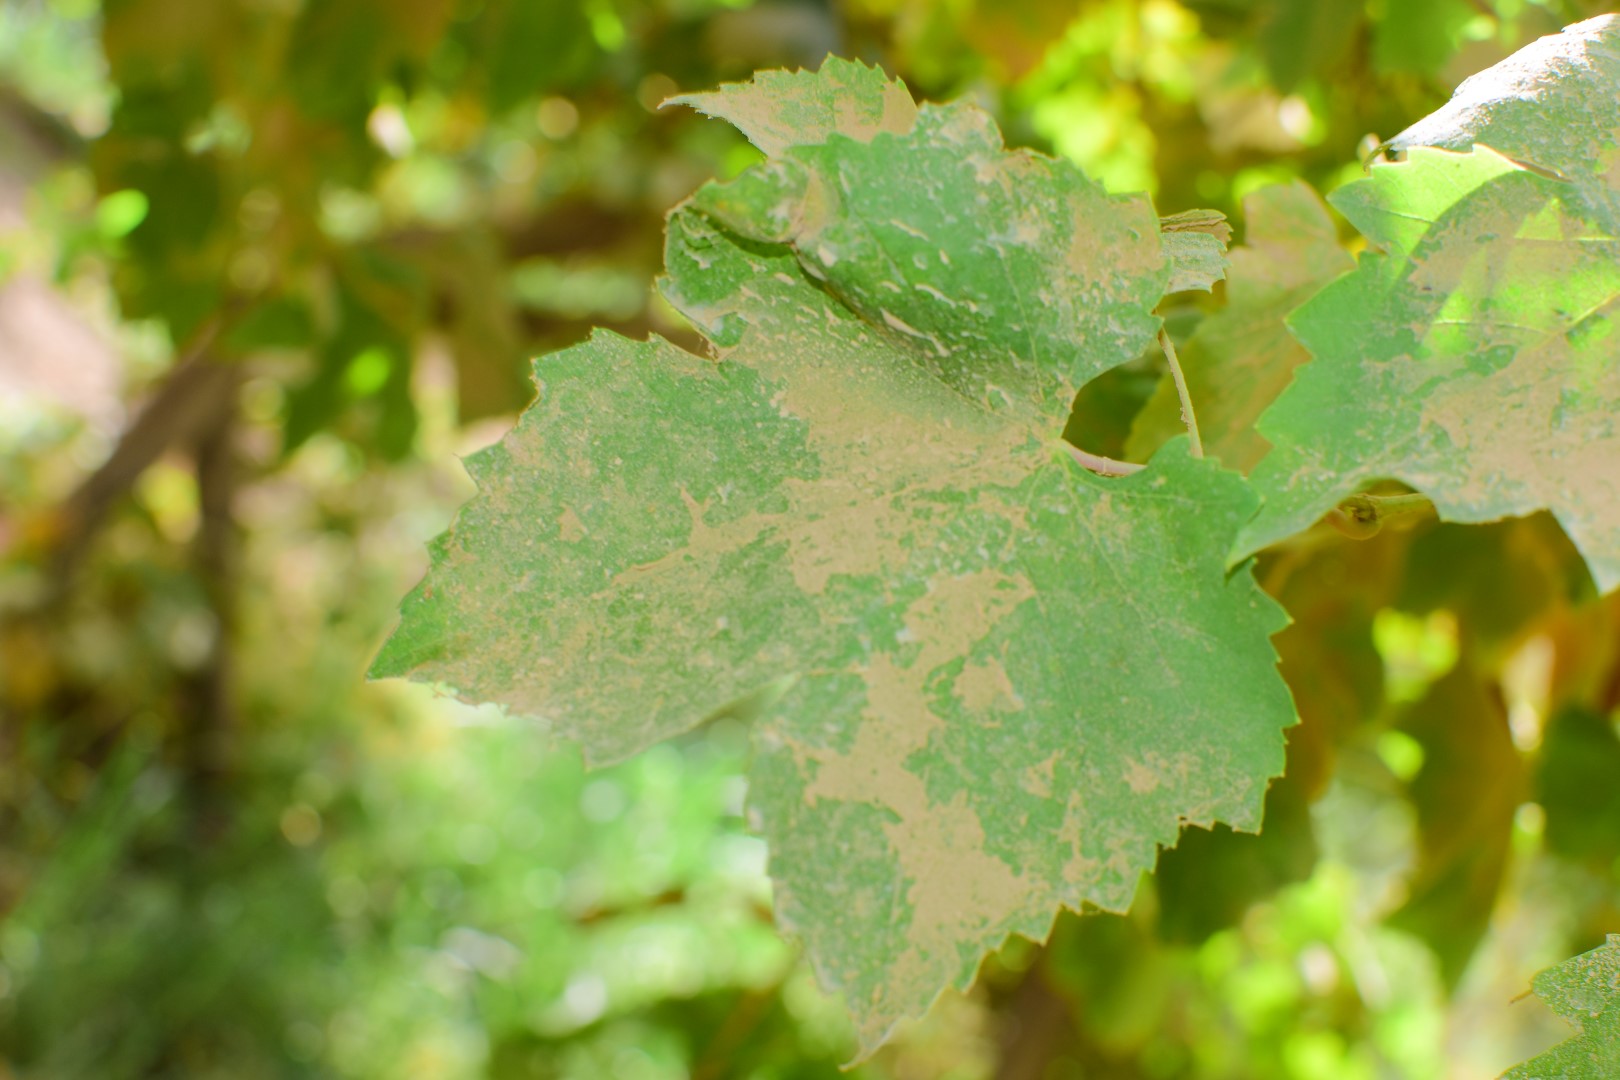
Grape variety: Thompson Seedless